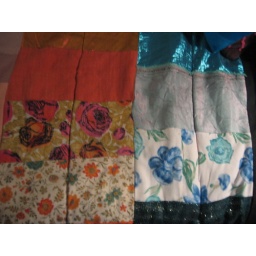
A rose dress and a rose skirt, both from Leicester market in 1984, both well loved.